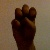
The image shows a hand gesture representing the letter 'E' in Indian Sign Language.